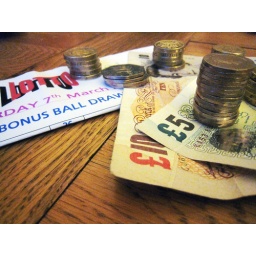
gambling is bad m'kaaay. I won the bonus ball this week, now I have to take in cakes apparently.